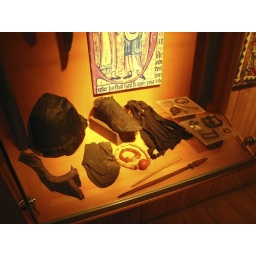
Viking hats and shoes etc in the Bergen Museum